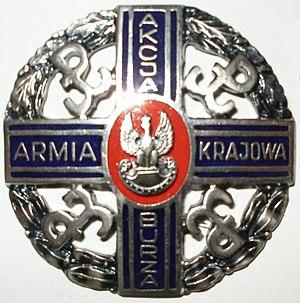
L'Opération tempête ou plan tempête désigne une série de soulèvements menés par l'Armia Krajowa, armée polonaise de l'intérieur, le plus important mouvement de résistance polonais pendant la Seconde Guerre mondiale.